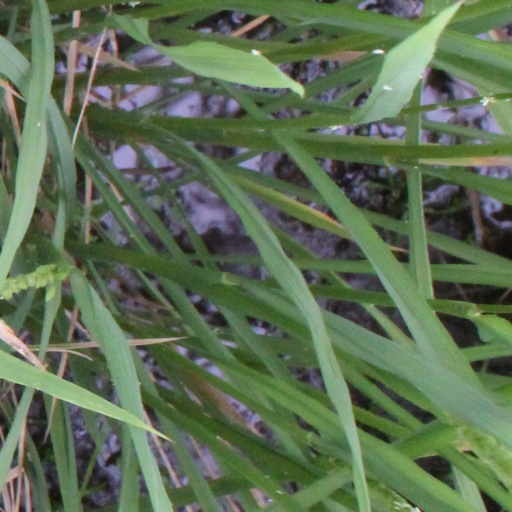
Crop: rice